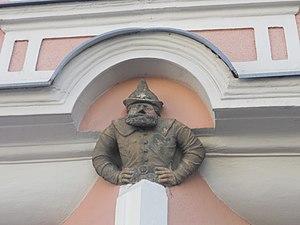
Judenburg est une ville autrichienne du Land de Styrie située sur les rives de la rivière Mur, à l'Ouest de la ville de Graz. C'est un centre industriel et commercial de 9 979 habitants, qui s'étend sur une zone de près de 64 km2 et à 737 mètres d'altitude